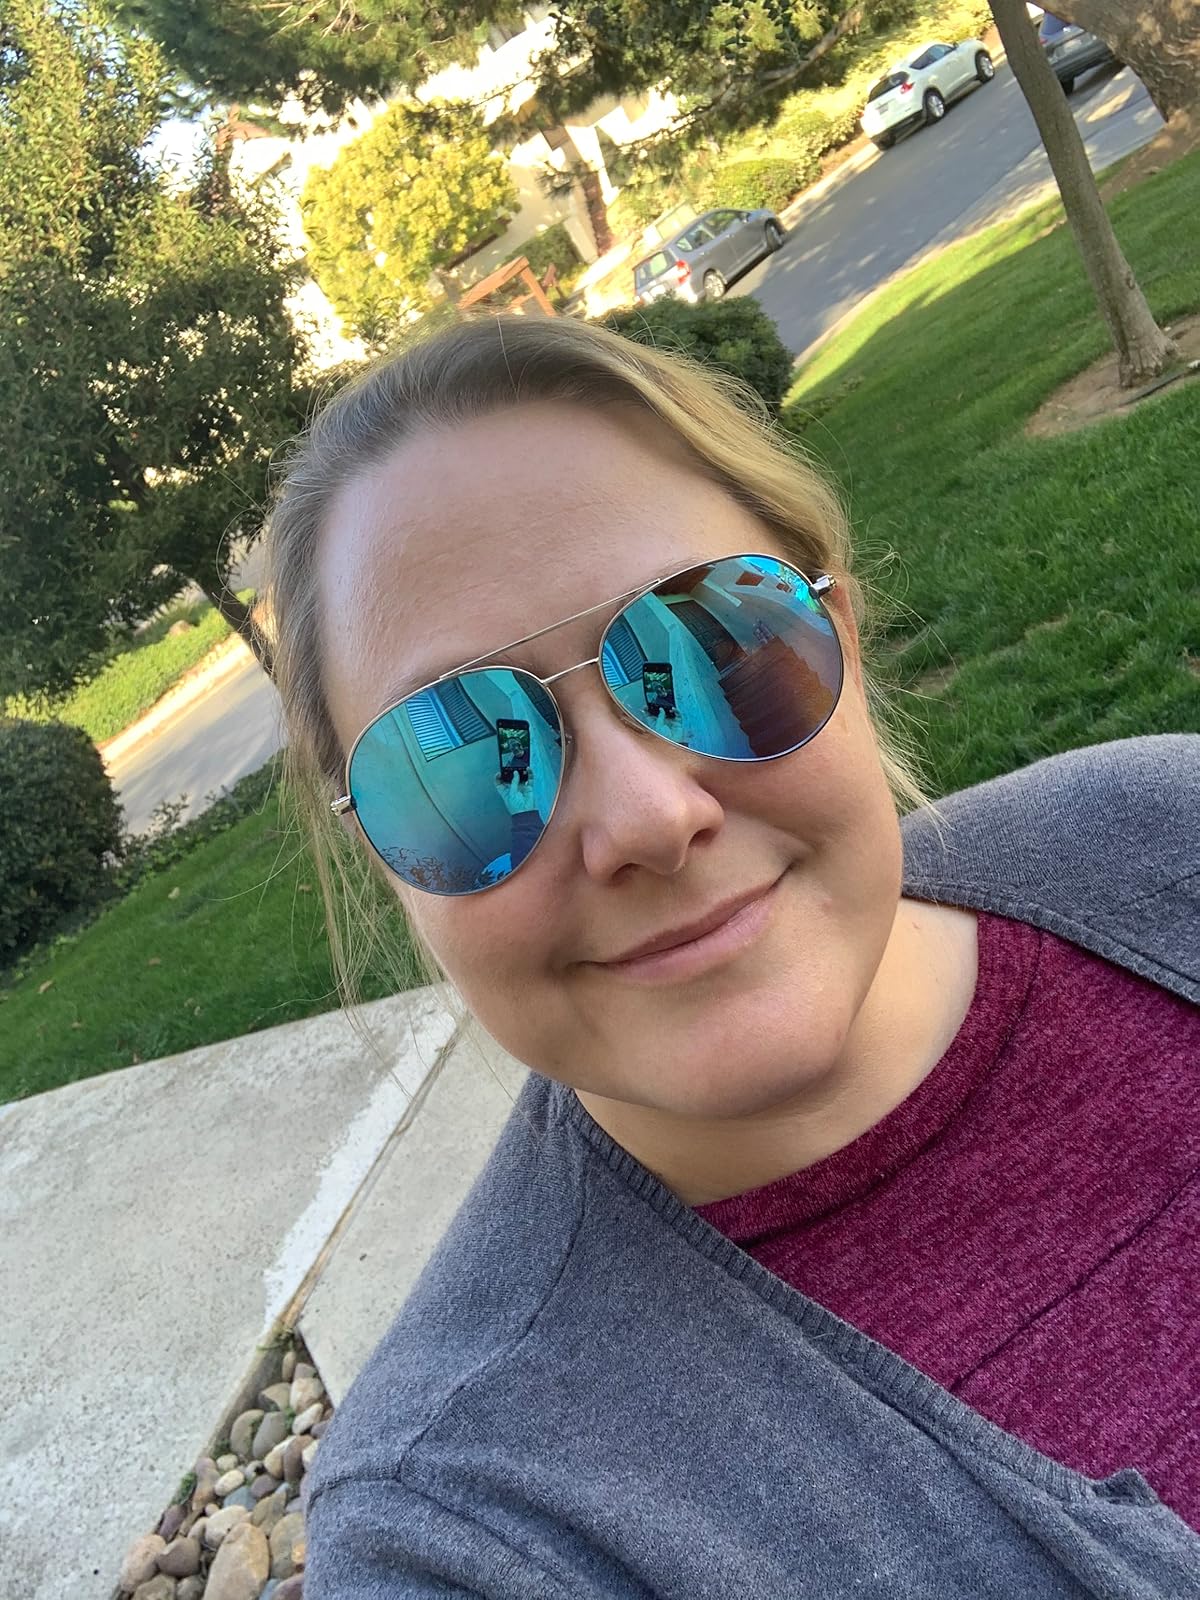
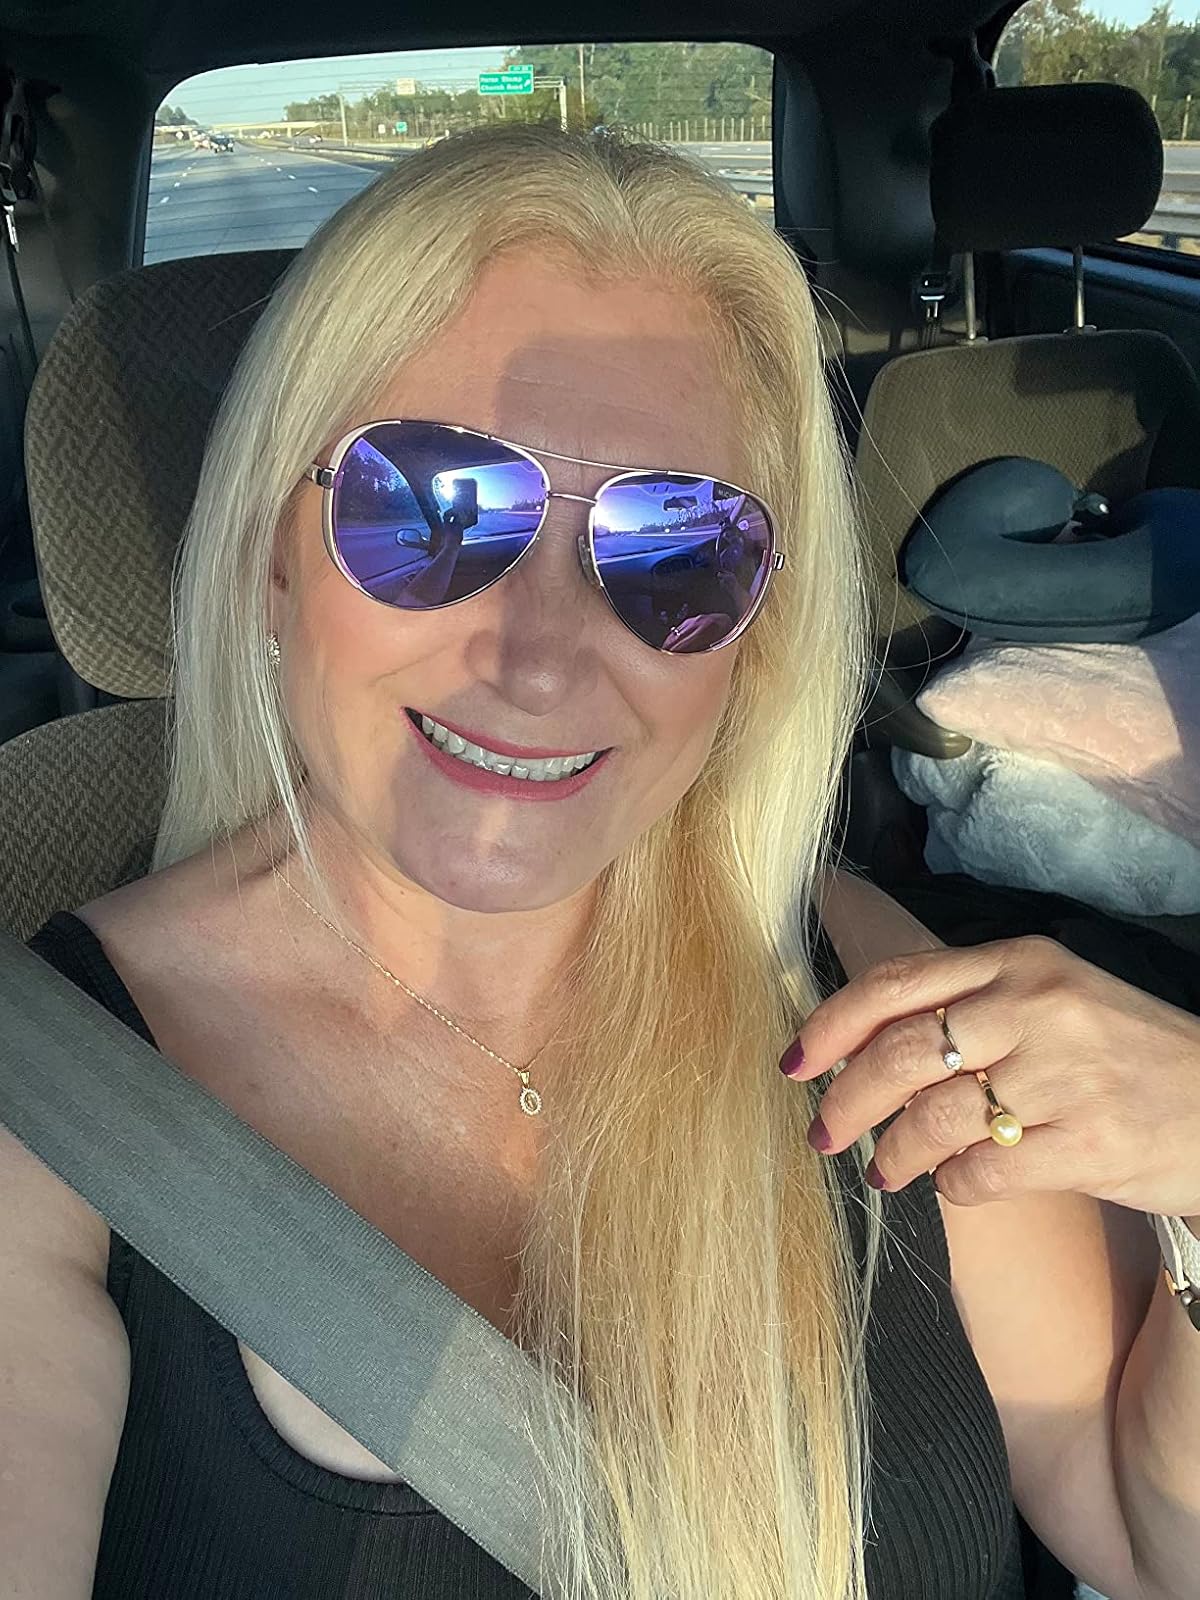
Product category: accessories_sunglasses
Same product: no